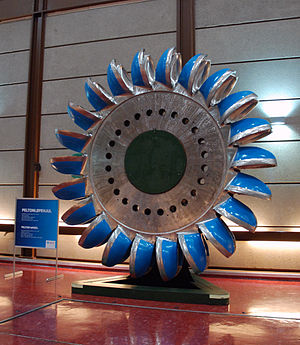
Sima kraftværk / Galleri
Sima kraftverk er et vandkraftværk i Simadalen i Eidfjord kommune i Hordaland, Norge. Kraftværket består af to anlæg, Lang-Sima og Sy-Sima. Kraftværket har et omfattende net af tunneller og damme og de største magasiner er Langvatn, Rundavatn, Rembesdalsvatn og Sysenvatnet. Alle disse damme er stenfylningsdamme.